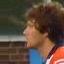
Age: 21